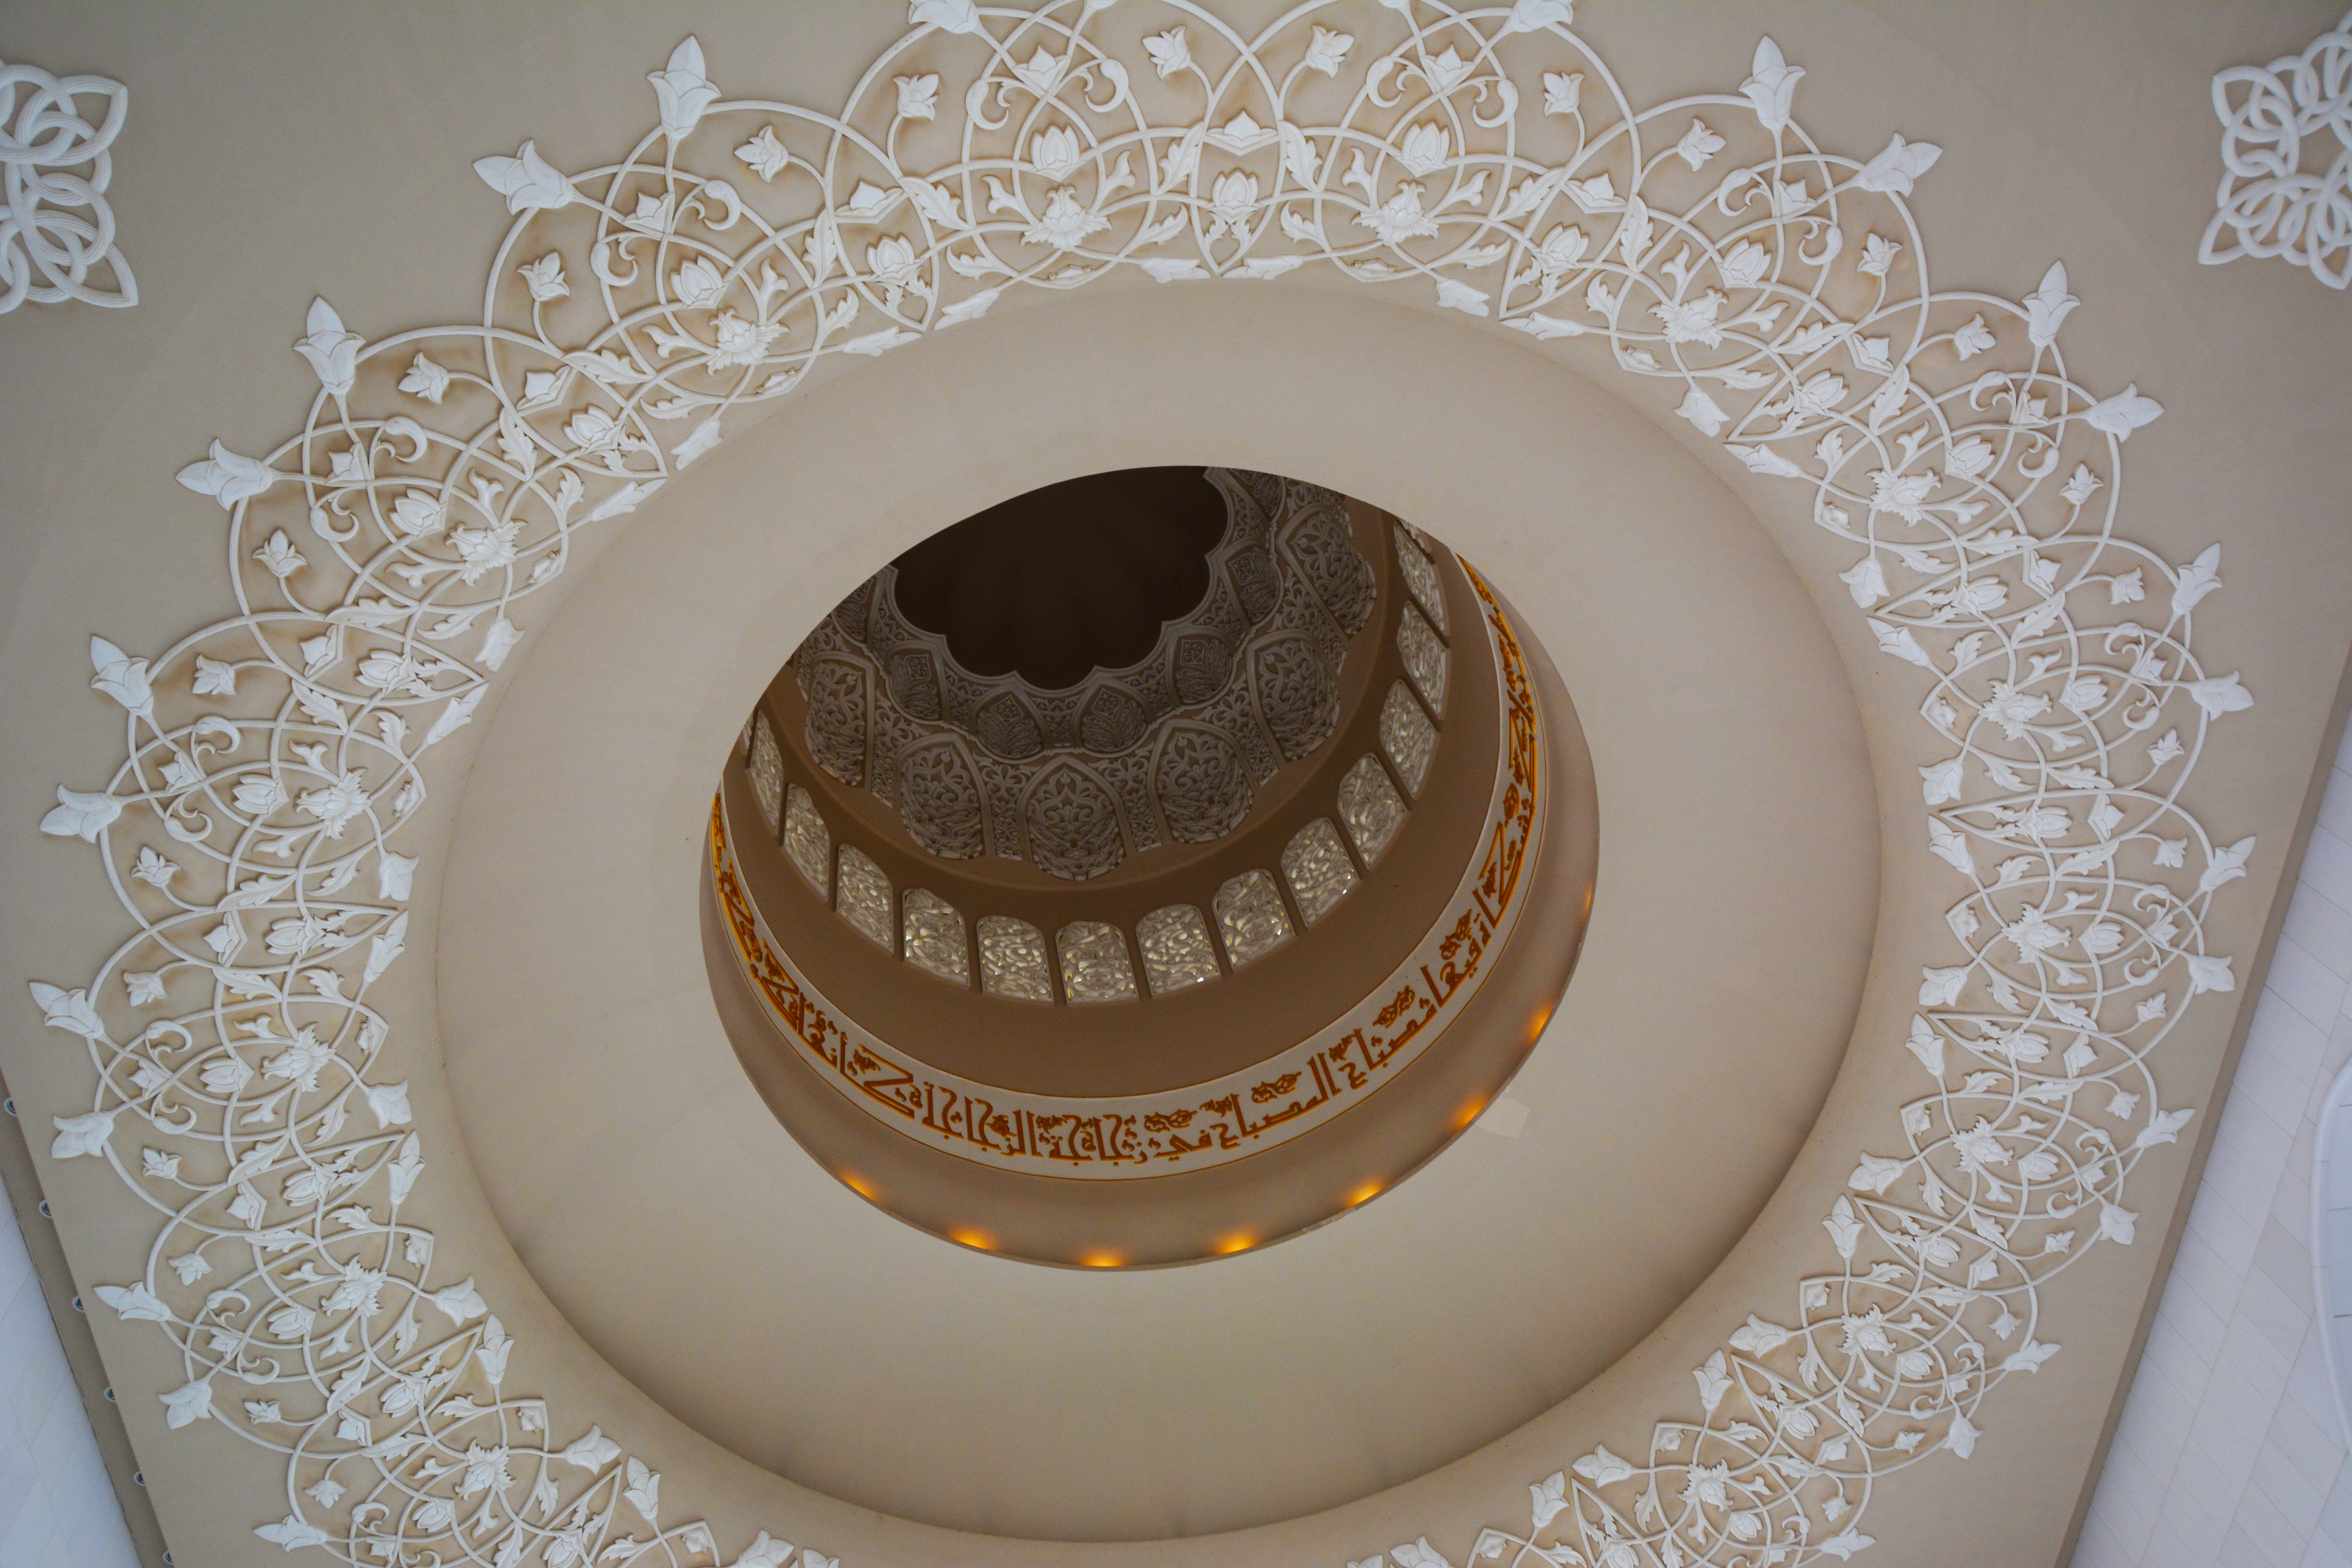
light, architecture, interior, wall, ceiling, food, room, dessert, cuisine, cake, modern, illuminated, birthday cake, design, icing, baked goods, torte, sugar paste, room interior, buttercream, cake decorating, white room, ceiling lights